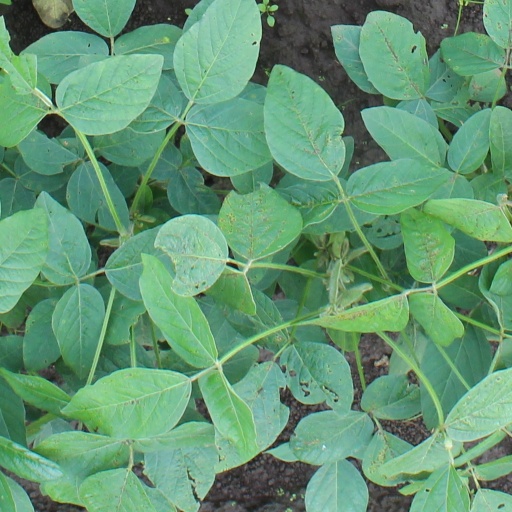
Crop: soybean